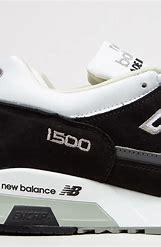
Brand: New
Model: Balance 1500